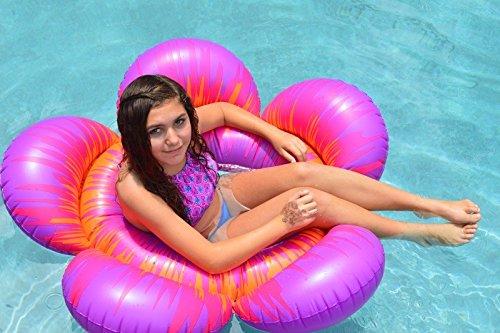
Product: Poolmaster 87155 56" Bloomin' Tube
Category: Toys & Games | Sports & Outdoor Play | Pools & Water Toys
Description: Bloomin water tube.
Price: $19.99
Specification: ProductDimensions:45x45x7.5inches|ItemWeight:2.27pounds|ShippingWeight:3pounds(Viewshippingratesandpolicies)|DomesticShipping:ItemcanbeshippedwithinU.S.|InternationalShipping:ThisitemcanbeshippedtoselectcountriesoutsideoftheU.S.LearnMore|ASIN:B00FGQ1LHY|Itemmodelnumber:87155|Manufacturerrecommendedage:8yearsandup